Álvaro Bautista

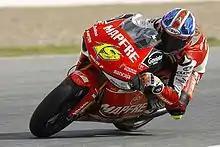
Bautista in 2008

Having been tipped as the 2008 250cc champion, he finished 6th in the season opener in Qatar. At Jerez he looked set to win before his engine gave out on the final lap causing Marco Simoncelli to hit his bike and both riders to crash out, subsequently handing Mika Kallio the win. Bautista finally took his first win of the season at Estoril before he crashed out of the lead in China and Italy, while only finishing 14th in Le Mans.